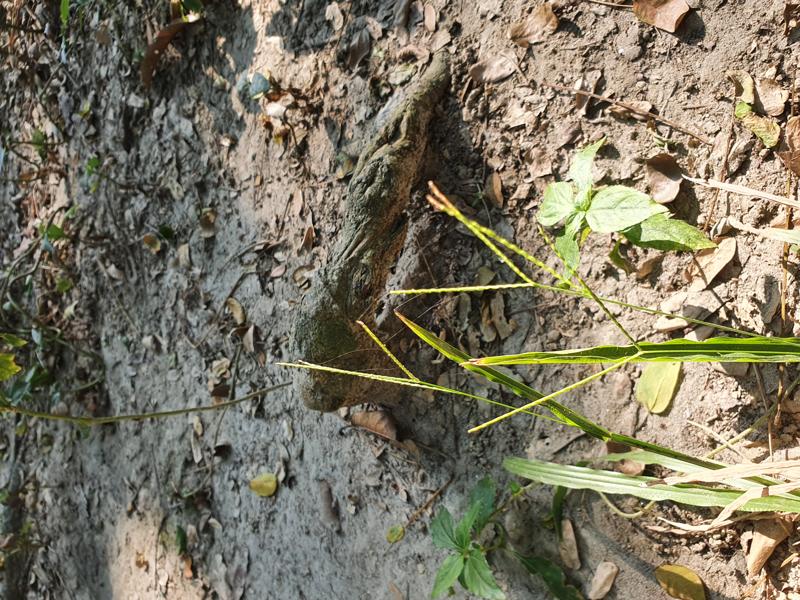
Weed species: Paspalum scrobiculatum